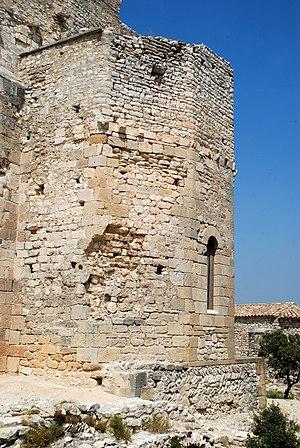
France - Provence - Vaucluse - Le Thor - Église Sainte-Marie de Thouzon
L'église Sainte-Marie de Thouzon est une église romane située sur la commune du Thor en Provence, dans le département français de Vaucluse en région Provence-Alpes-Côte d'Azur.
En architecture religieuse, le chevet désigne généralement l'extrémité du chœur d'une église derrière le maître-autel et le sanctuaire de l'église, parce que, dans les édifices au plan en croix latine, le chevet correspond à la partie de la croix sur laquelle le Christ crucifié posa sa tête.